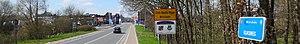
Panorama van Sint-Baafs-Vijve
Vive-Saint-Bavon est une section de la commune belge de Wielsbeke située en Région flamande dans la province de Flandre-Occidentale.